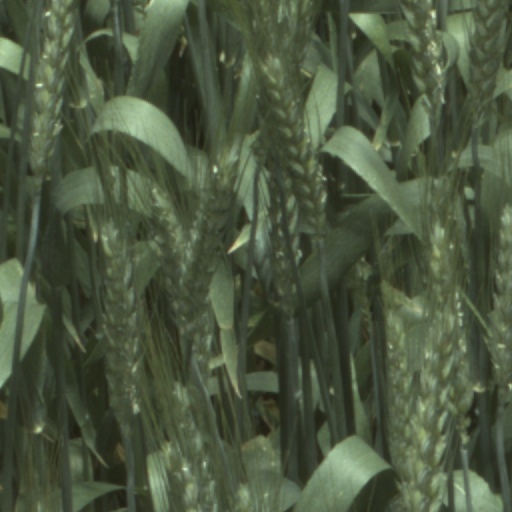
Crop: wheat